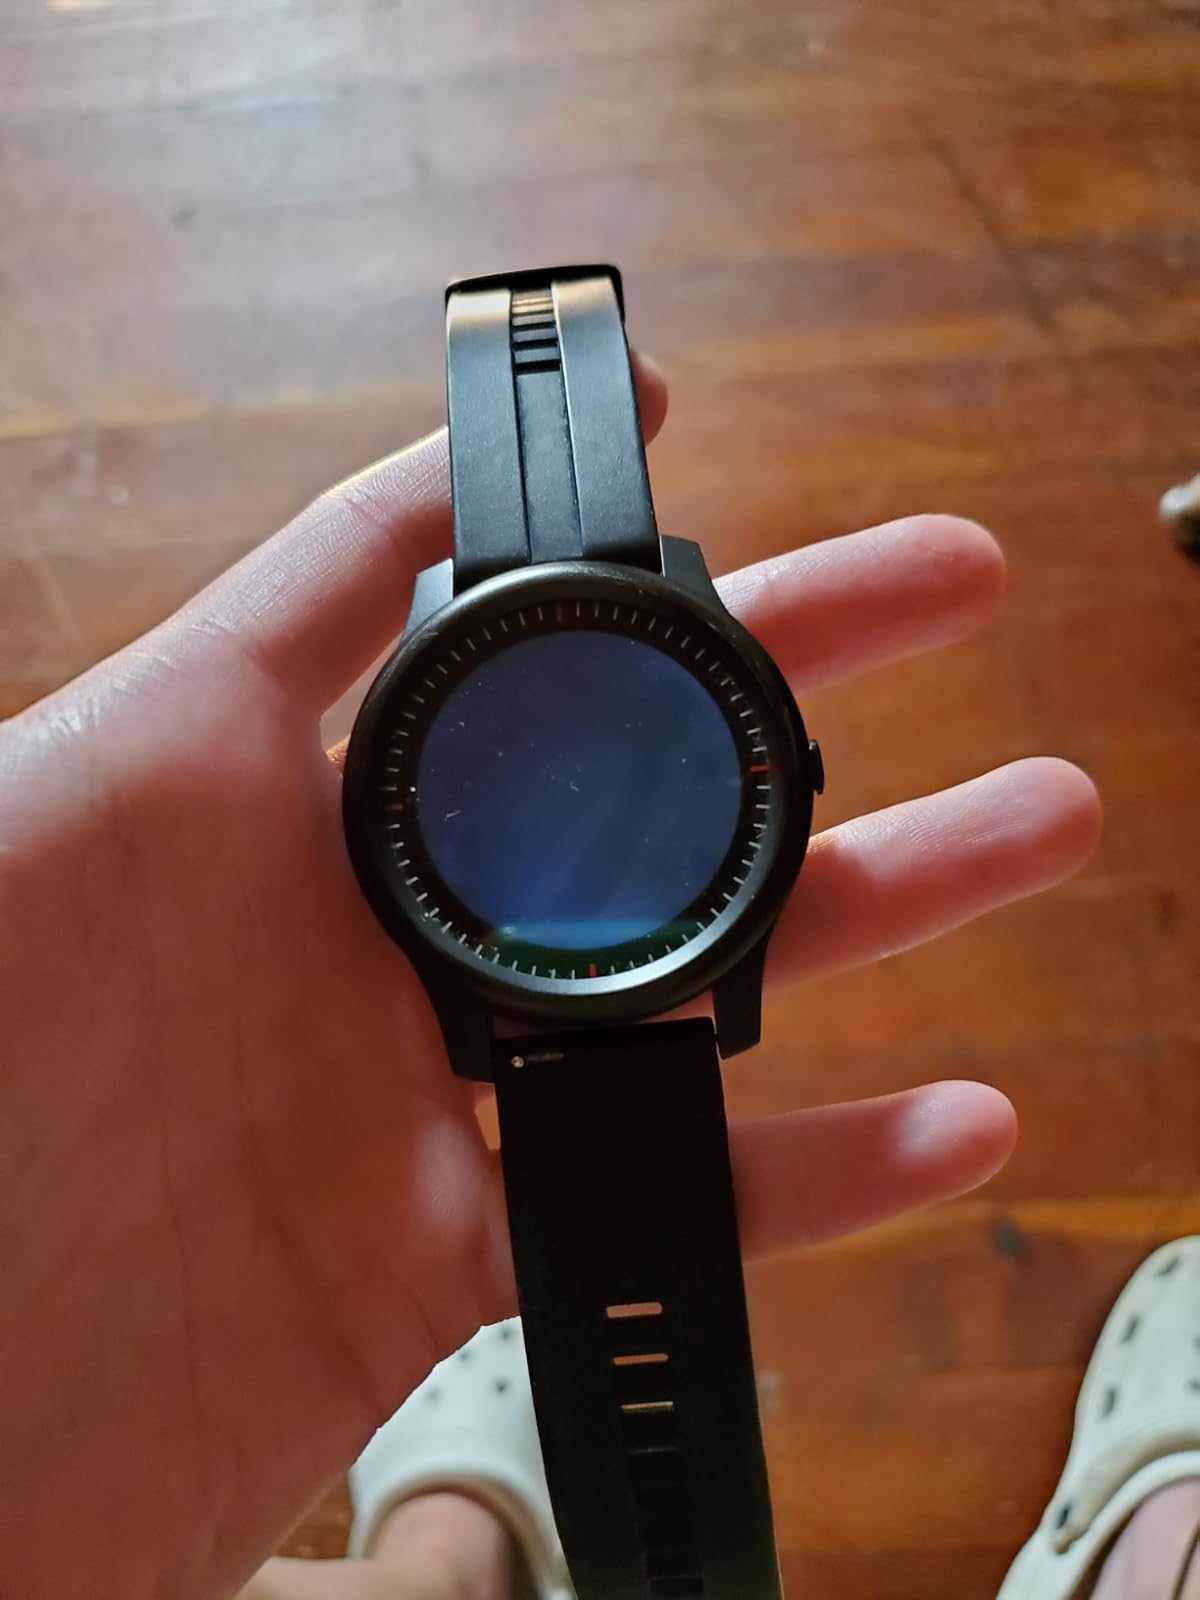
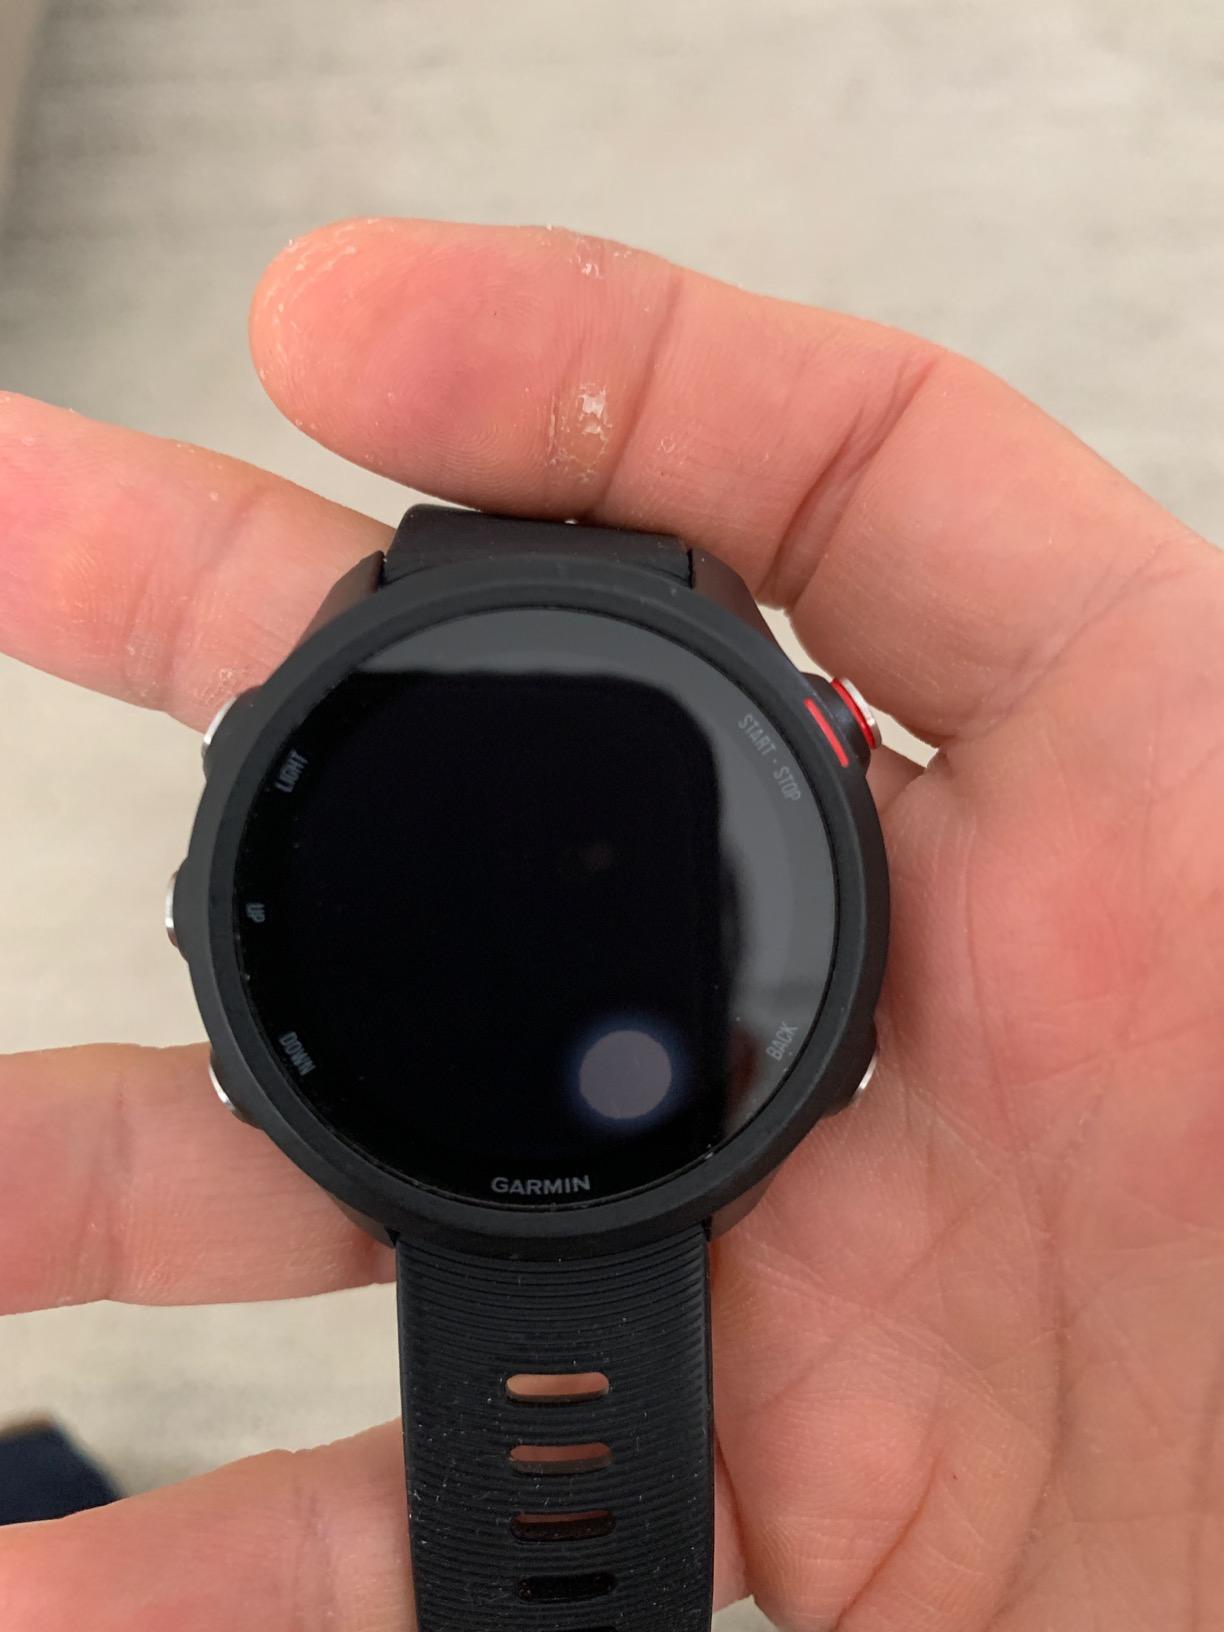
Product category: smartwatch
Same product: no